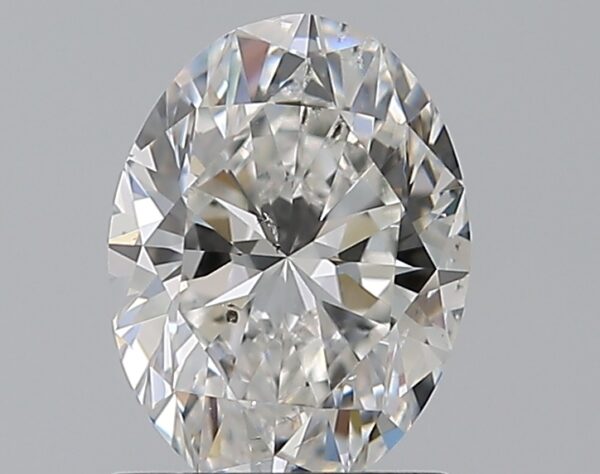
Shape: oval
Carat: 1.02
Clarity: SI2
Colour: F
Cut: EX
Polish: VG
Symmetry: EX
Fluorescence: F
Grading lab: GIA
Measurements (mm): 7.61 x 5.67 x 3.62